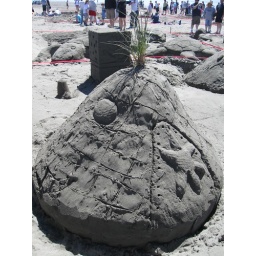
Ocean Shores Sand castle building festival 2008. Happens in Late July